Paraguana moustached bat

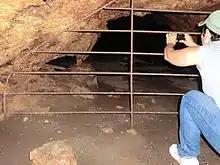

In their 2008 assessment, the IUCN listed the Paraguana moustached bat as critically endangered. The 2016 assessment, however, downlisted them to endangered. In 2013, Bat Conservation International listed this species as one of the 35 species of its worldwide priority list of conservation. In 2015, Bat Conservation International began fundraising for bat detectors to better survey the critical habitat necessary for the species' survival. The species is especially threatened by intentional destruction by humans; in 1997, thousands of dead bats were found in one of the caves after locals set tires on fire at the cave entrance. Some Venezuelans mistakenly believe that all bats are vampire bats, and should therefore be exterminated. To reduce vandalism and protect the bats, a gate was installed in 2003 at the entrance of one of the caves, with gaps large enough for bats to come and go, but too small for human passage. After the gate was installed, the number of bats using the cave "substantially increased".